Paffard Keatinge-Clay

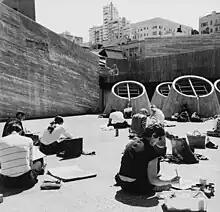
San Francisco Art Institute roof.

The 1969 SFAI project is an informed response to a unique and topographically challenging urban site to create a new city scape as functional as it is compelling. Here, an elongated north–south ramp (similar to LeCorbusier's 1961 Carpenter Center for the Visual Arts) is driven into and through (instead of between) the "working" art studios. Workshop space is shaped as a mass supporting a great, publicly accessible belvedere from which the entire city can be viewed in a 200-degree. This horizontal datum is then broken, horizon-like, by an architectural landscape of steps, terraces and pavilions that frame views of Alcatraz, Coit Tower, and the shifting pastoral maritime landscape of San Francisco Bay beyond. In so doing, the roof becomes the frame through which the viewer perceives both the city and its occupants. Quotations from similar Corbusian buildings of the period are everywhere such as the light cannons of LaTourette or the hand railings standard in the Atelier. On the other hand, concrete columns in the open studio spaces are monolithic cruciforms typical of Mies Van der Rohe rather than the rounded pilotis of Le Corbusier.